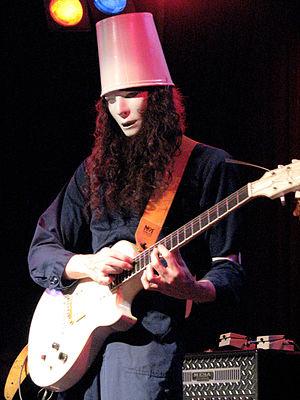
Buckethead, de son vrai nom Brian Patrick Carroll, est un guitariste et compositeur américain. Buckethead apparaît toujours masqué et porte un seau en carton renversé sur la tête, d'où il tire son nom de scène. Il quitte rarement son domicile et évite de s'exposer en public. Il répond aux entrevues par l'intermédiaire d'une marionnette nommée Herbie. Son style musical est très varié et oscille entre metal progressif, funk, blues, jazz, bluegrass, ambient, et musique d'avant-garde. Buckethead est célèbre pour le port d'un seau de marque KFC sur sa tête. Il incorpore des nunchaku et des éléments de danse du robot lors de ses prestations sur scène.